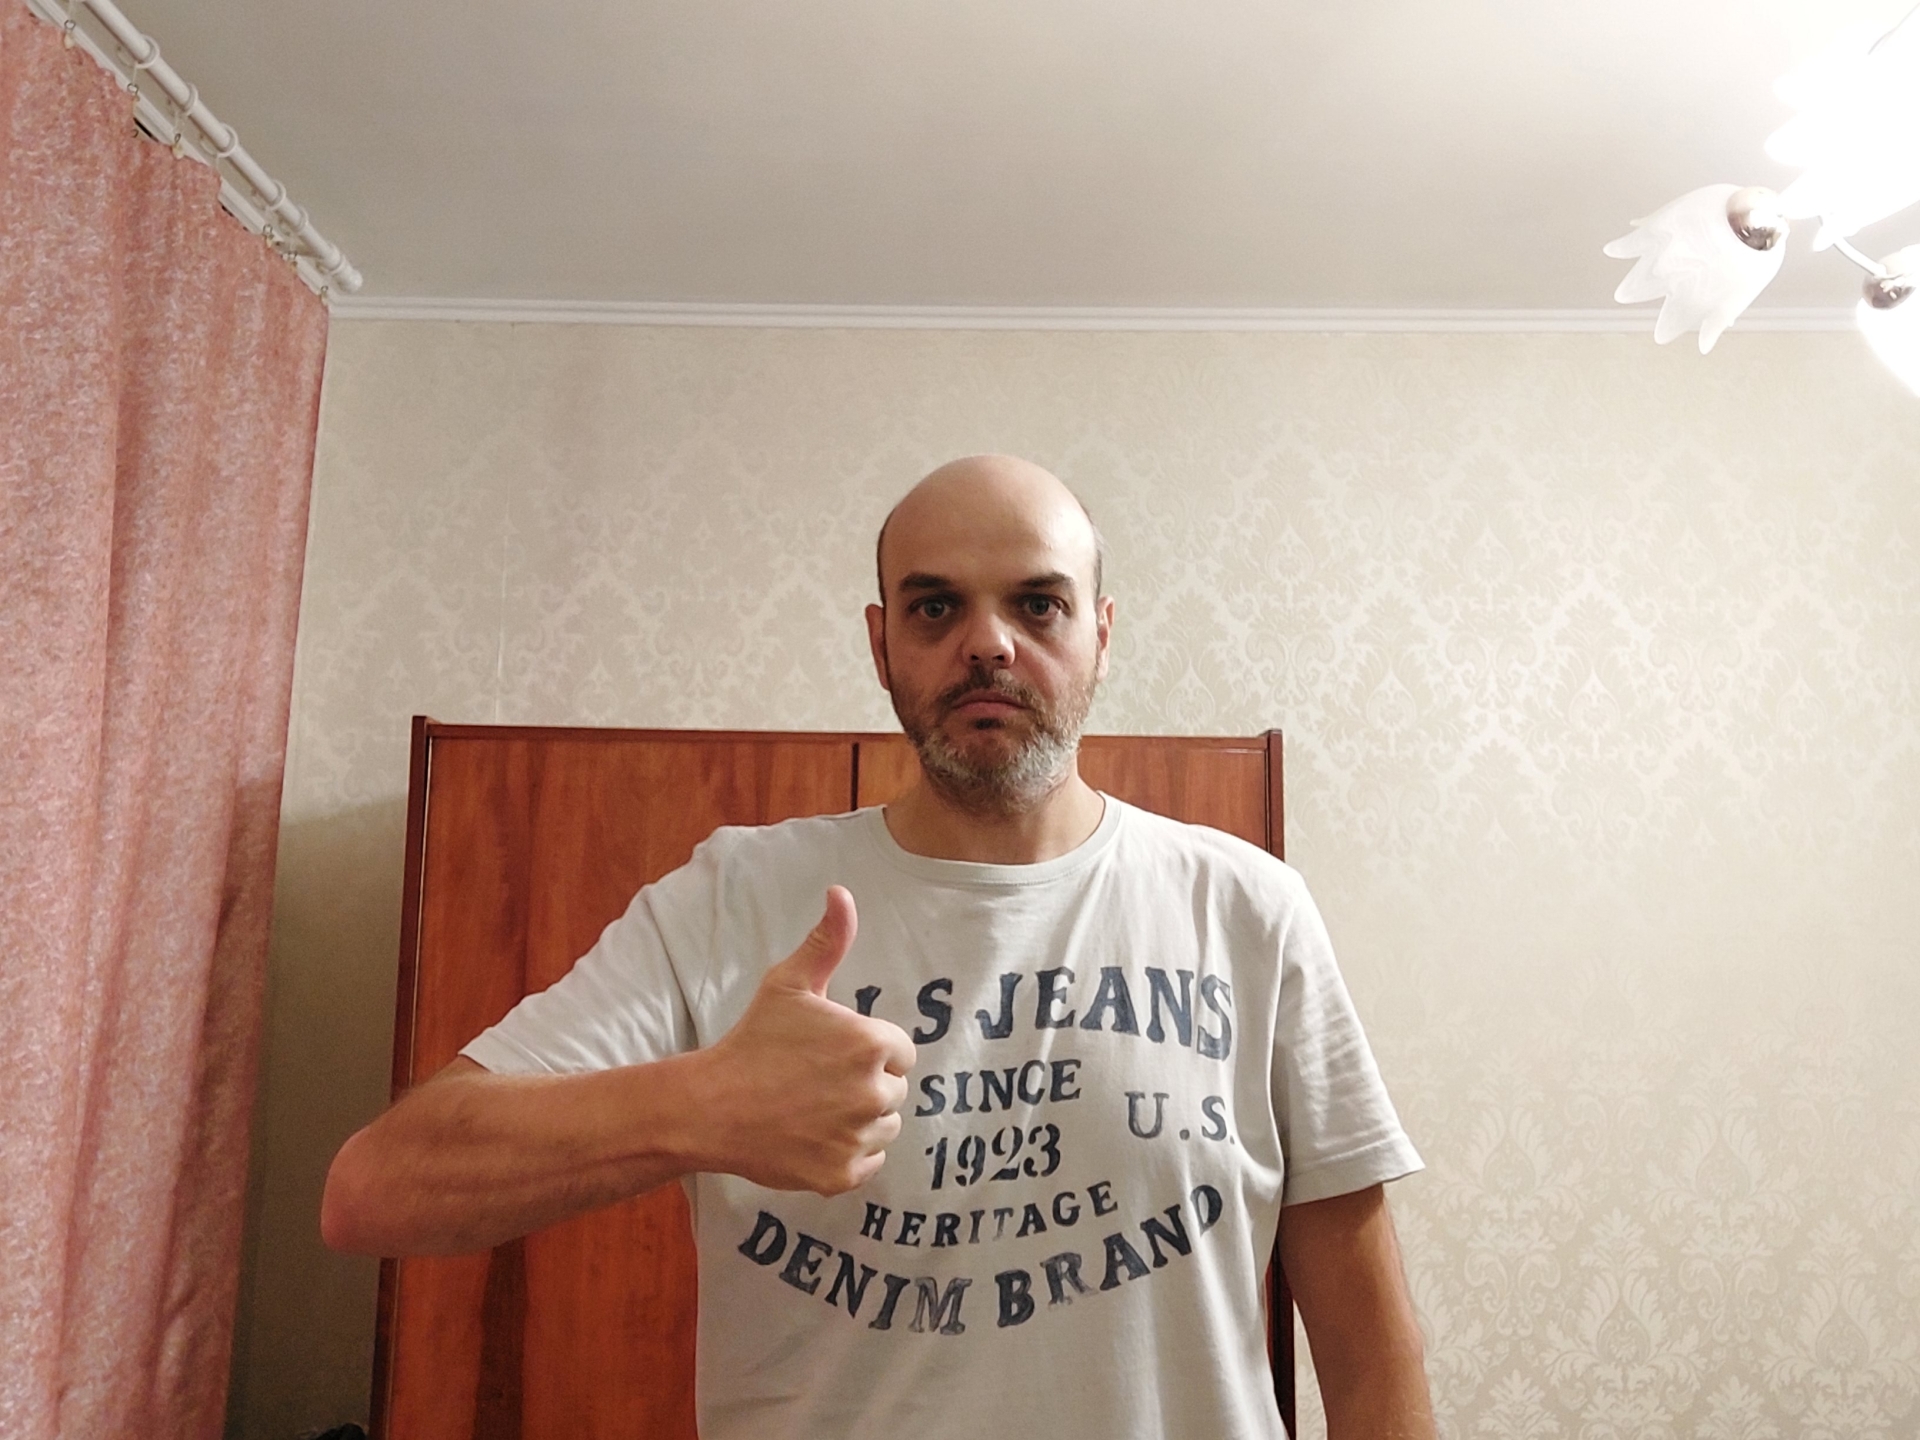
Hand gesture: like